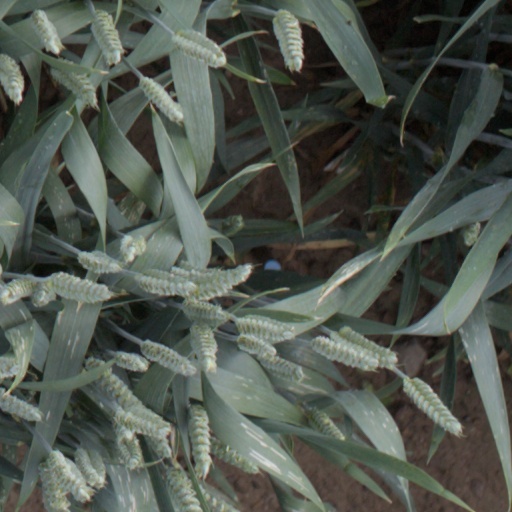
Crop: wheat